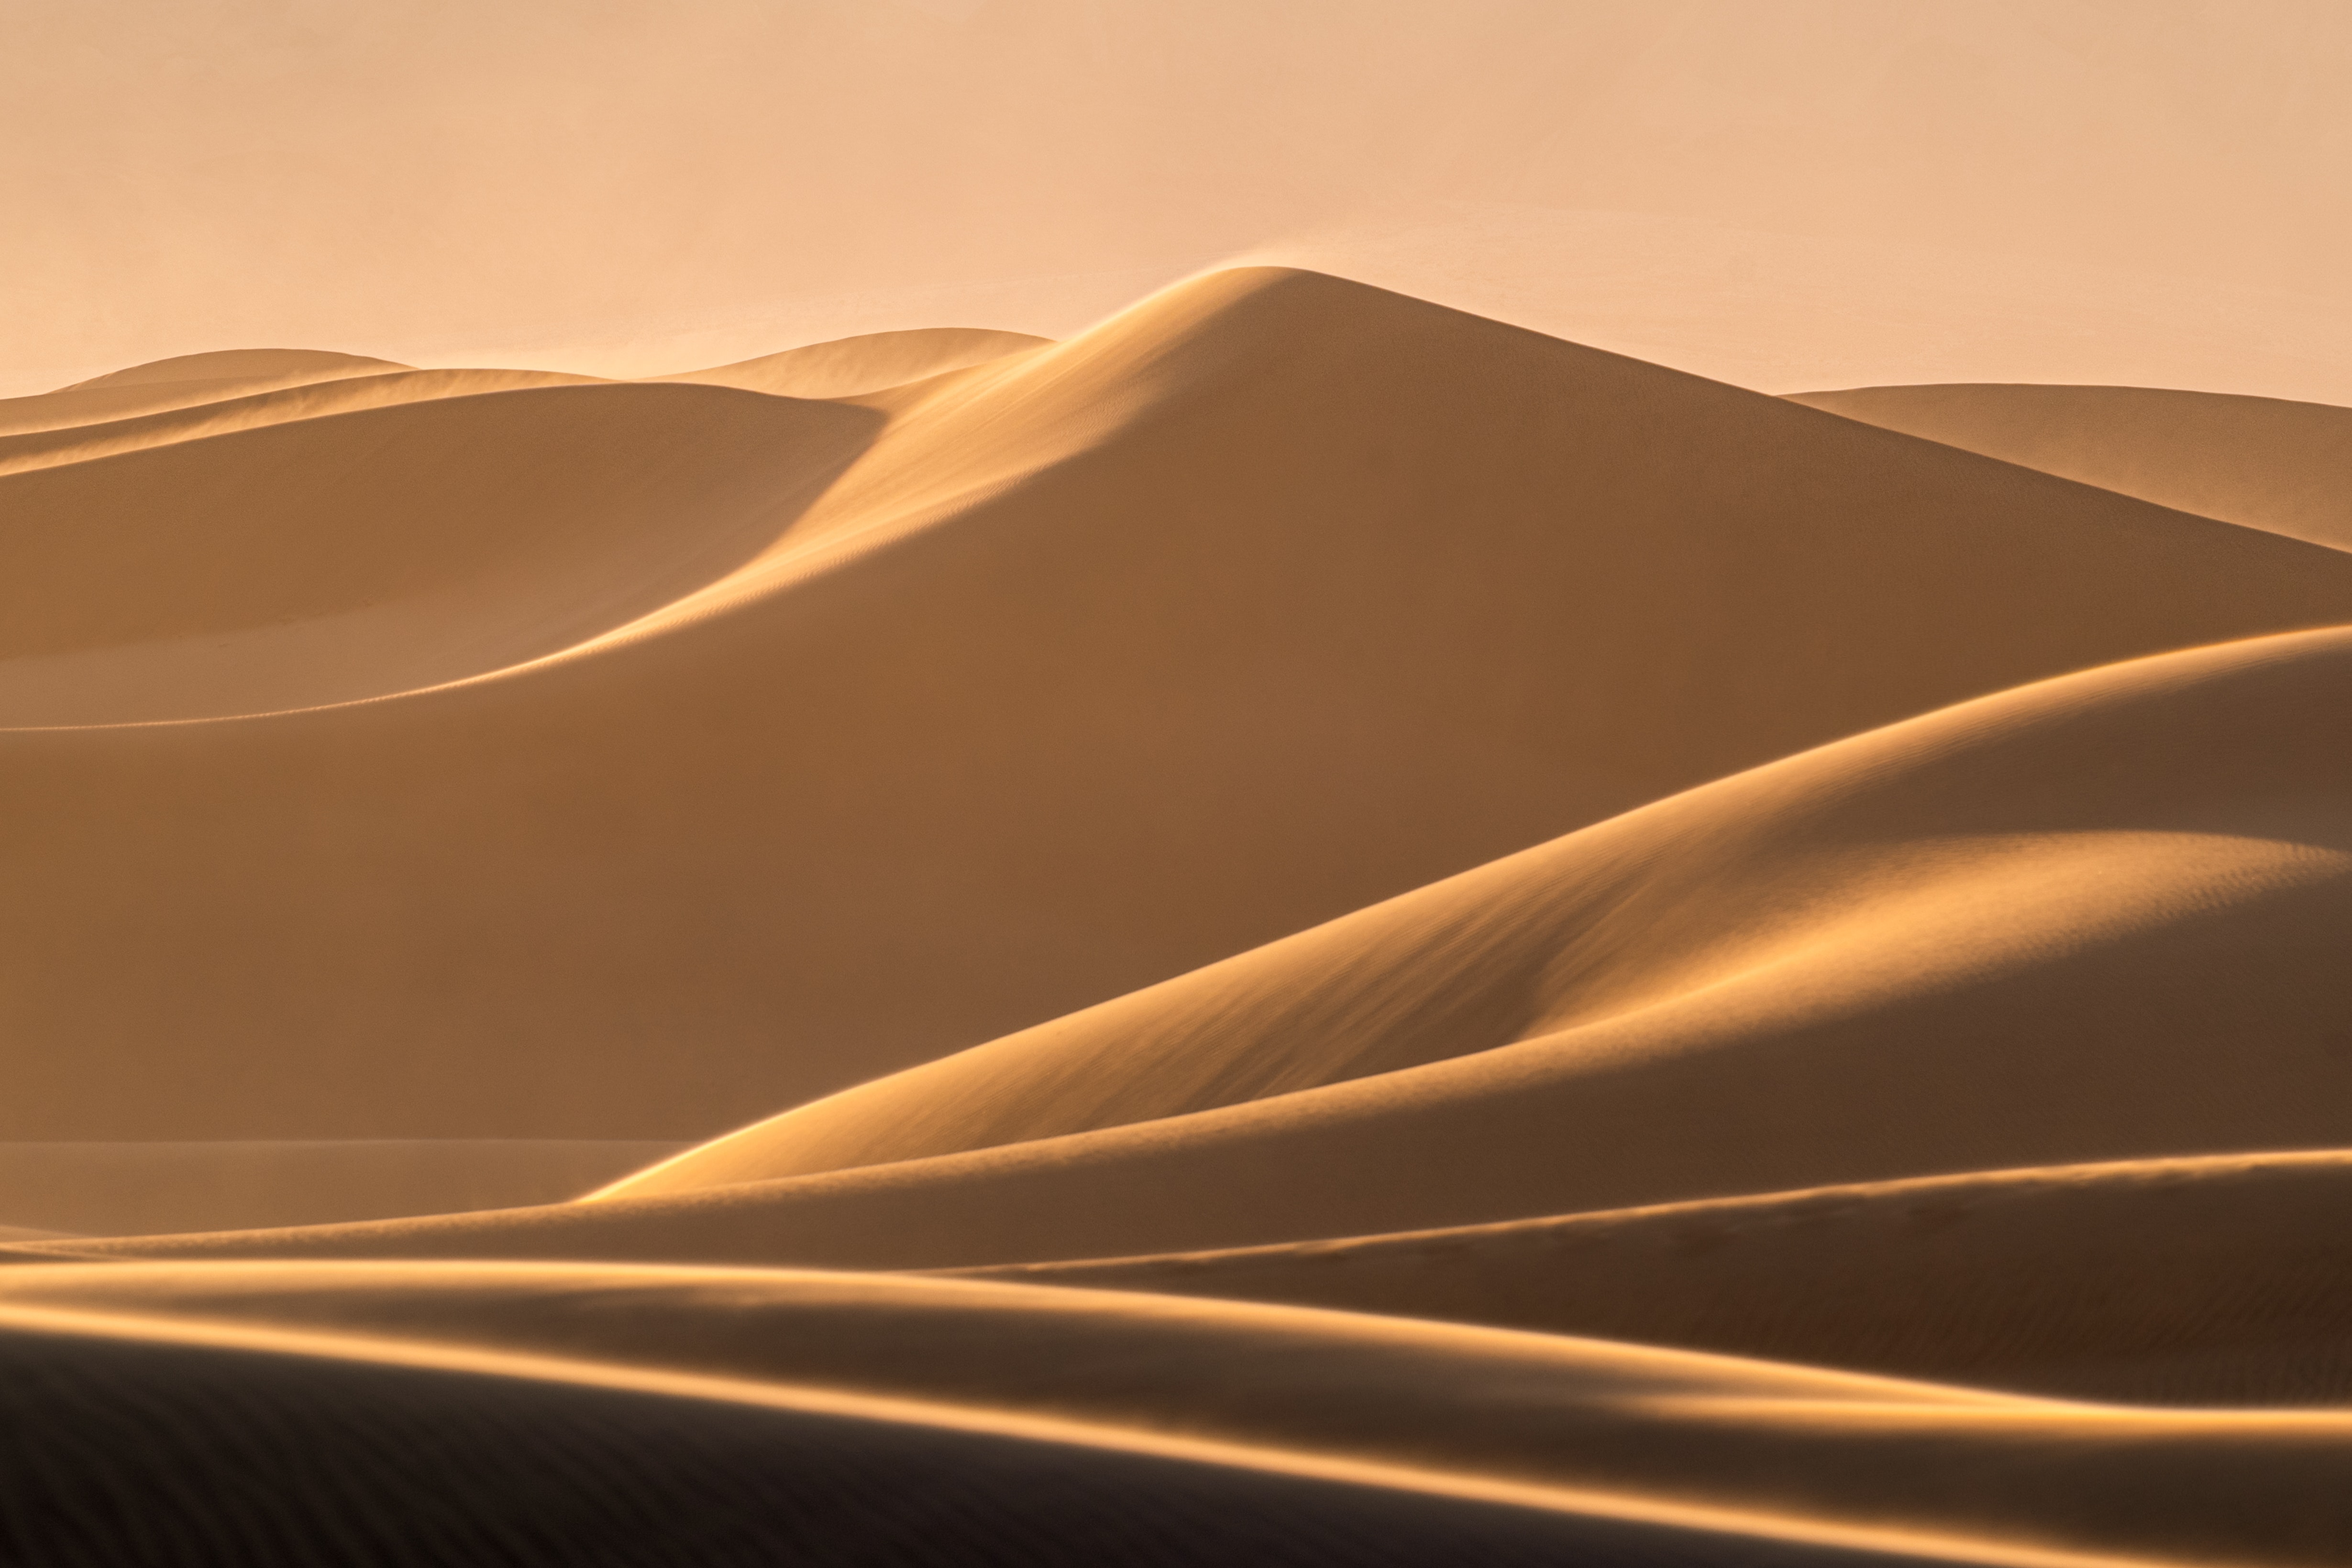
desert, sky, cloud, slope, natural landscape, erg, landscape, wood, Tints and shades, heat, horizon, singing sand, dune, aeolian landform, art, hill, shadow, soil, sand, wind, pattern, shade, tree, rock, sahara, peach, metal, evening